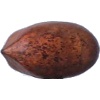
Label: nut_pecan